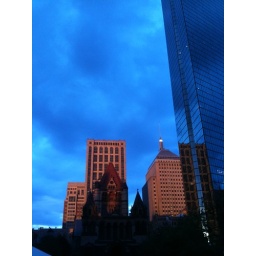
Great red light on the front of Trinity Church. And the wonderful deep blue sky. Fall is arriving in Boston.